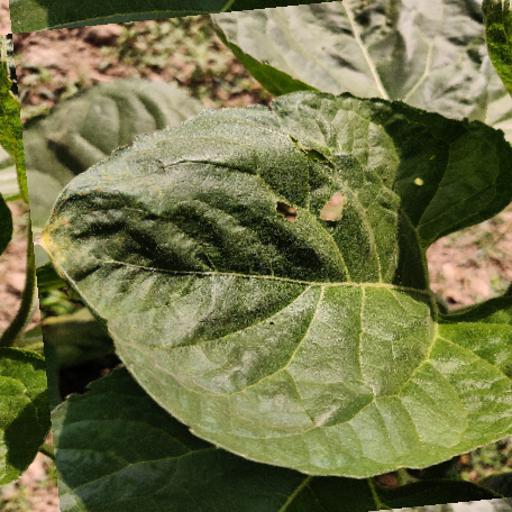
Label: Downy_mildew